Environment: real
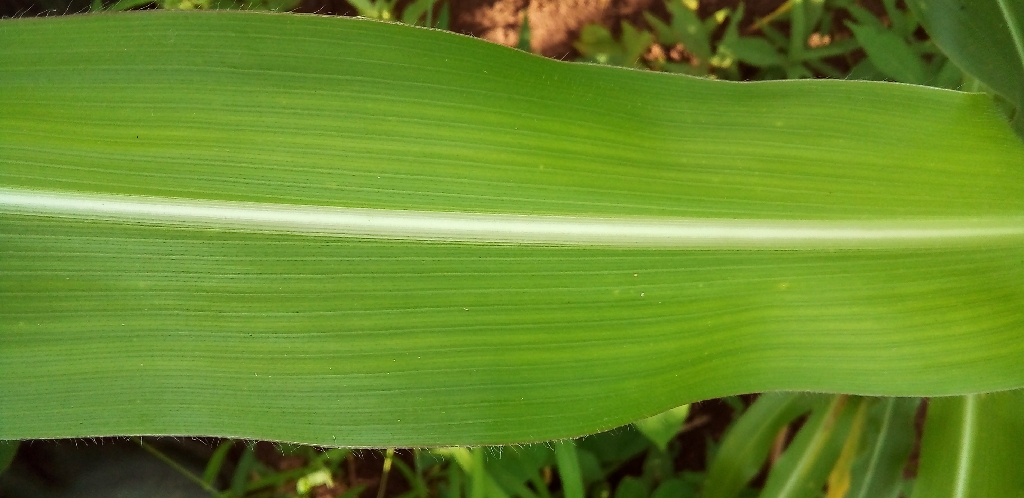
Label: healthy